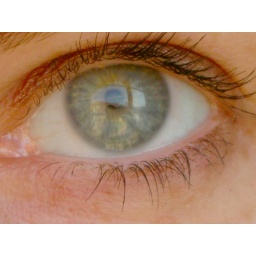
reflection of building L and my little mirror tucked in the window pain